McDonnell CF-101 Voodoo

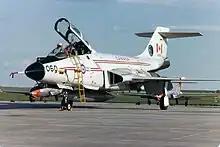
CF-101 Voodoo 101060 from 409 "Nighthawk" Squadron, CFB Comox on the ramp at CFB Moose Jaw in 1982

Each Voodoo base was laid out to allow aircraft to be kept at immediate readiness at all times. A Quick Reaction Alert (QRA) facility was positioned at the end of the main runway to allow alert aircraft to launch as quickly as possible. Two aircraft and their crews were always on "five minute" alert — they were to be in the air, en route to intercept unknown aircraft, within five minutes of receiving the order. In one instance, 416 Squadron got two alert aircraft in the air only 57 seconds after receiving the alert. Voodoos were regularly dispatched to intercept unidentified NORAD radar contacts, usually off course airliners, although 416 and 425 occasionally intercepted Soviet Tu-95 Bear bombers flying along the Atlantic coast to Cuba. Fortunately, no situation arose in which a CF-101 pilot fired his weapons in anger.